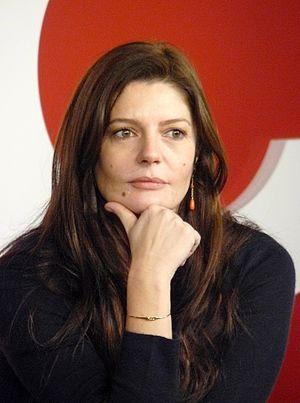
Chiara Mastroianni (née en 1972), actrice franco-italienne. Lors de la présentation de la sortie DVD de son film Non, ma fille tu n'iras pas danser